Tolworth

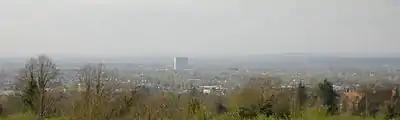
View of Tolworth Tower from Epsom Downs

The offices and studios of 107.8 Radio Jackie, a commercial radio station broadcasting to south-west London and north Surrey, can be found on the Broadway in what had been the Crown Post Office. The broadcast mast is sited, with many other antennas, atop Tolworth Tower.